Meiningen

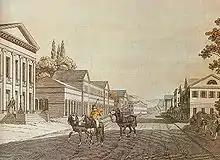
Meiningen Bernhardstreet in 1835

Between 1680 and 1918, Meiningen was the capital of the Duchy of Saxe-Meiningen. In 1682-92, the ducal palace "Schloss Elisabethenburg" was built and by 1690 the Court Orchestra had been created. From 1782, the "Englischer Garten", an English landscape garden was created in the town center.